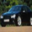
Label: automobile